Invasion of the Body Snatchers

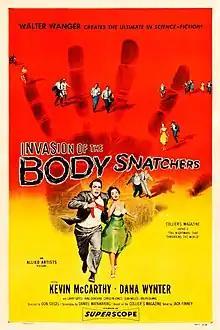
Theatrical release poster

Invasion of the Body Snatchers is a 1956 American science-fiction horror film produced by Walter Wanger, directed by Don Siegel, and starring Kevin McCarthy and Dana Wynter. The black-and-white film was shot in 2.00:1 Superscope and in the film noir style. Daniel Mainwaring adapted the screenplay from Jack Finney's 1954 science-fiction novel "The Body Snatchers". The film was an independent production, but distributed by Allied Artists Pictures as a double feature with the British science-fiction film "The Atomic Man" (and in some markets with "Indestructible Man").